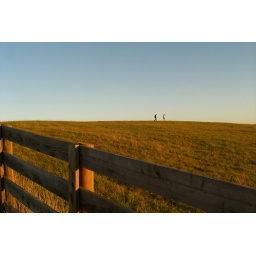
Taken on a fall day on the hill above my house